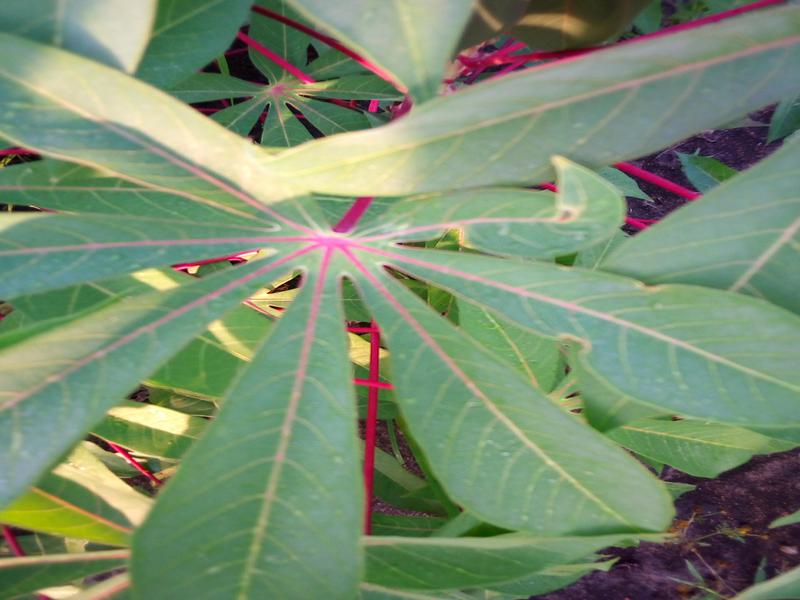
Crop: cassava
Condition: healthy